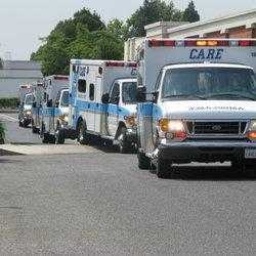
Label: ambulance